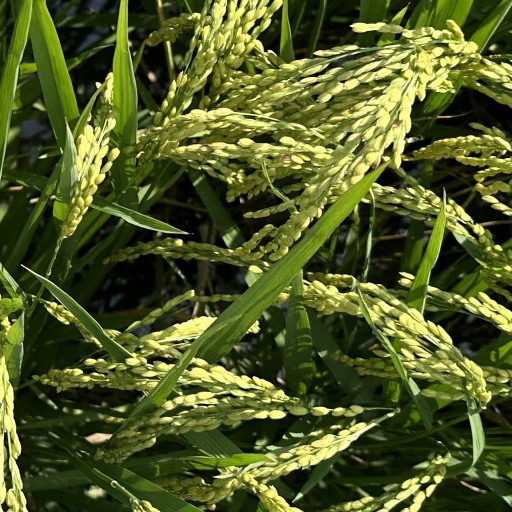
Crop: rice